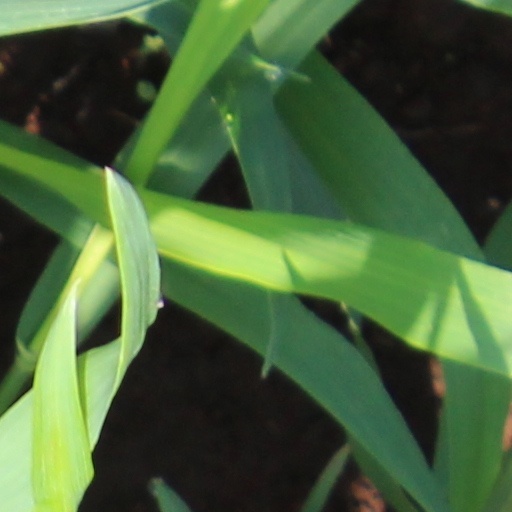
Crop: wheat